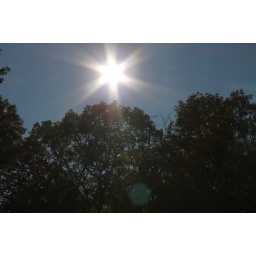
bright sun against a perfect blue sky in my backyard